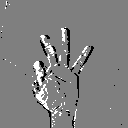
ASL letter: f